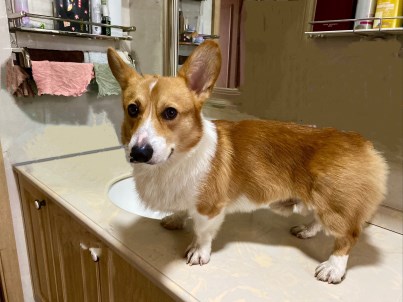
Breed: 2909-n000116-Cardigan